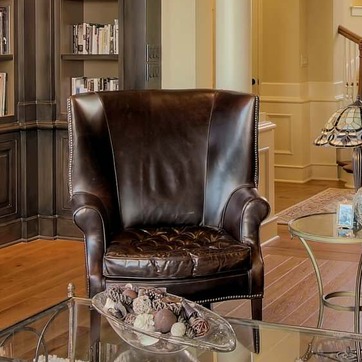
Material: leather